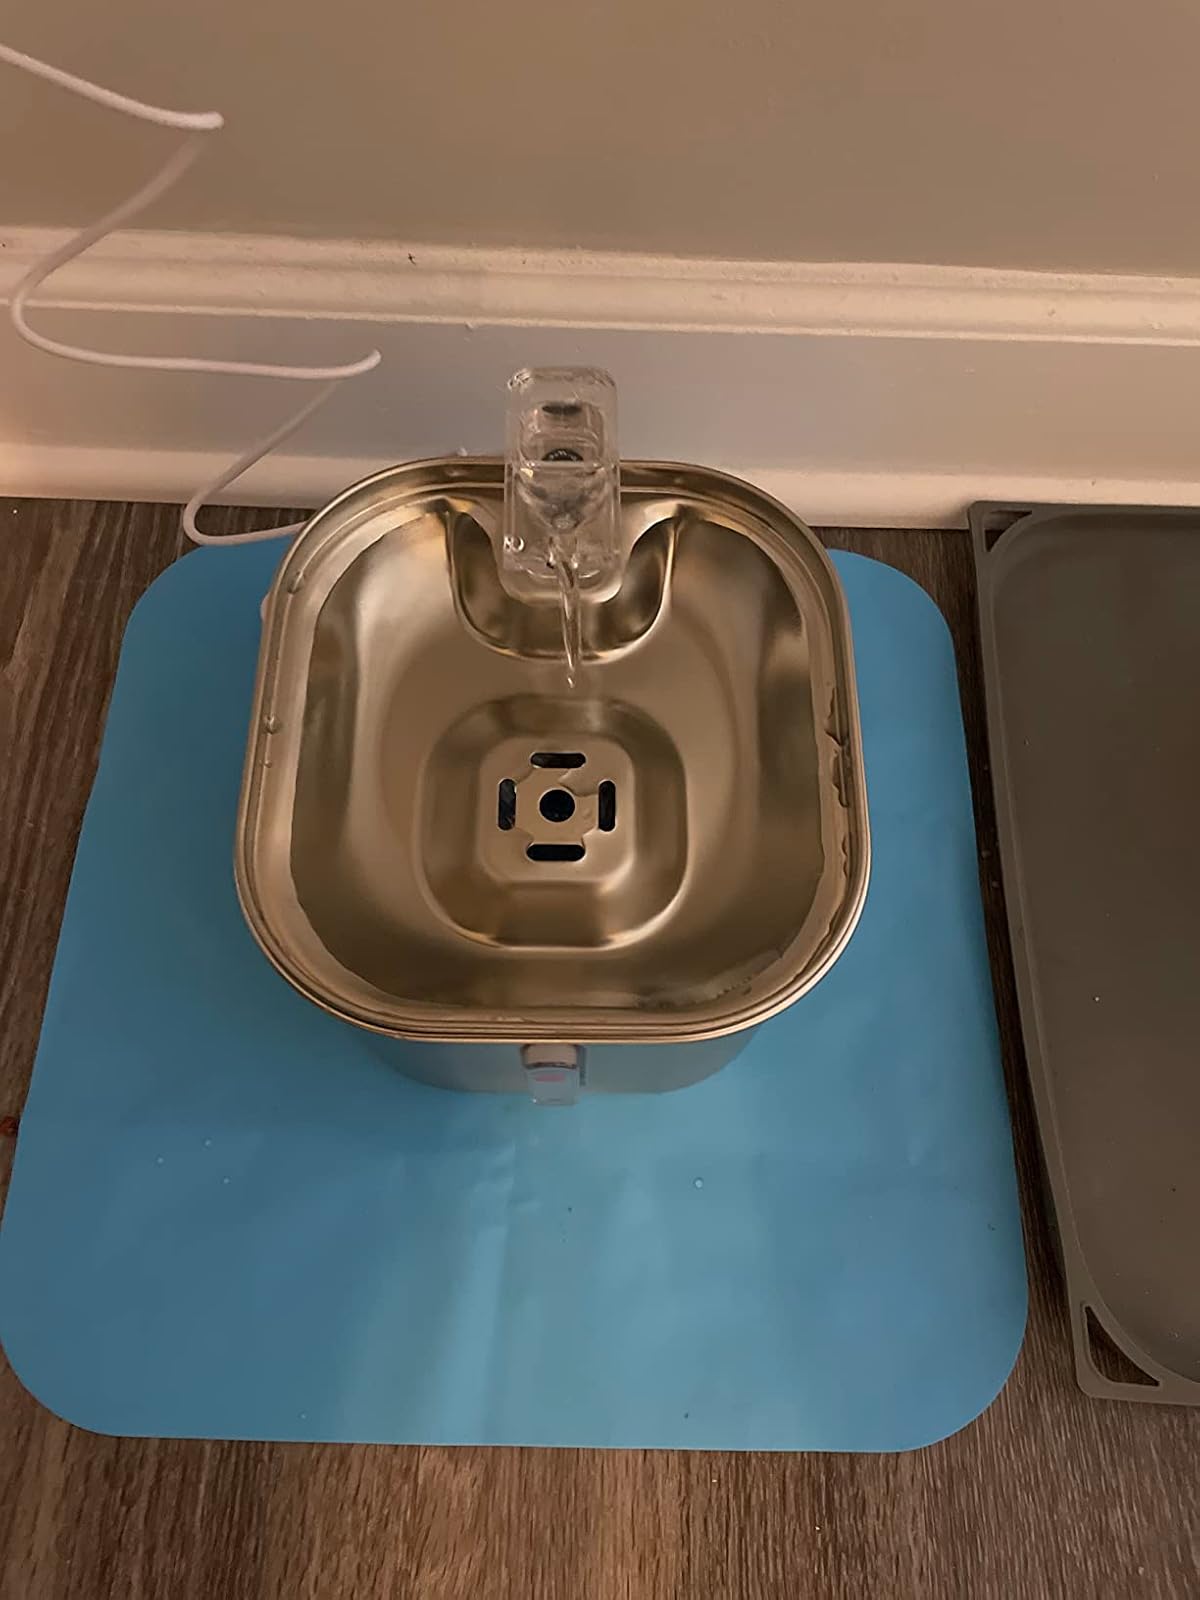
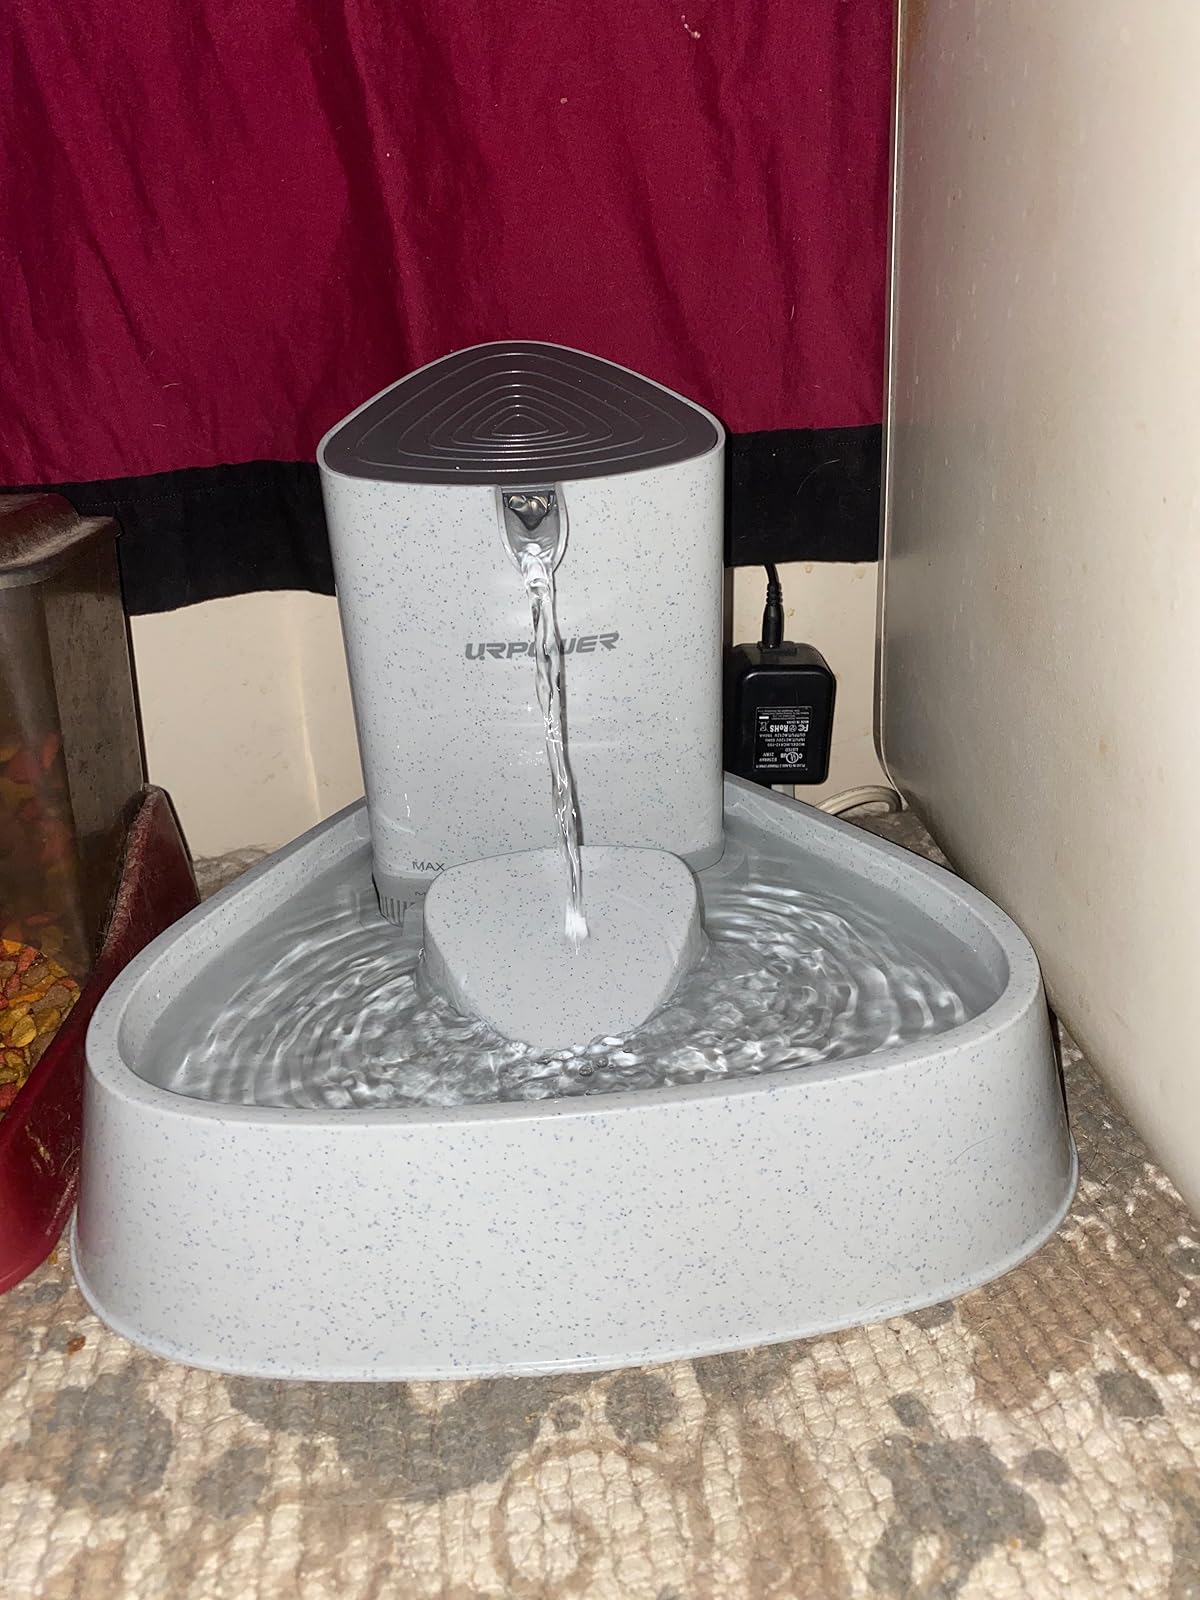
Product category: items_bowl
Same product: no